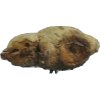
Label: ginger